Women's cinema

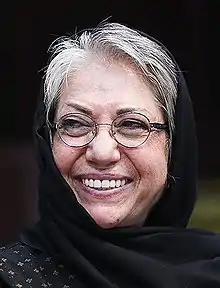

One of the important fifth-generation filmmakers of China is Ning Ying, who won several prizes for her films; Ning Ying has gone on to realize small independent films with themes strongly linked to Chinese daily life, therefore also being a link between the 5th and 6th generation. The Sixth Generation has seen a growing number of women filmmakers such as Liu Jiayin, best known for her film "Oxhide", and Xiaolu Guo; in 2001 Li Yu directed the first Chinese film which openly portrayed a lesbian relationship "Fish and Elephant".